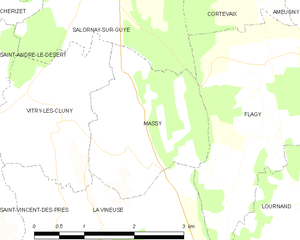
Carte des communes françaises